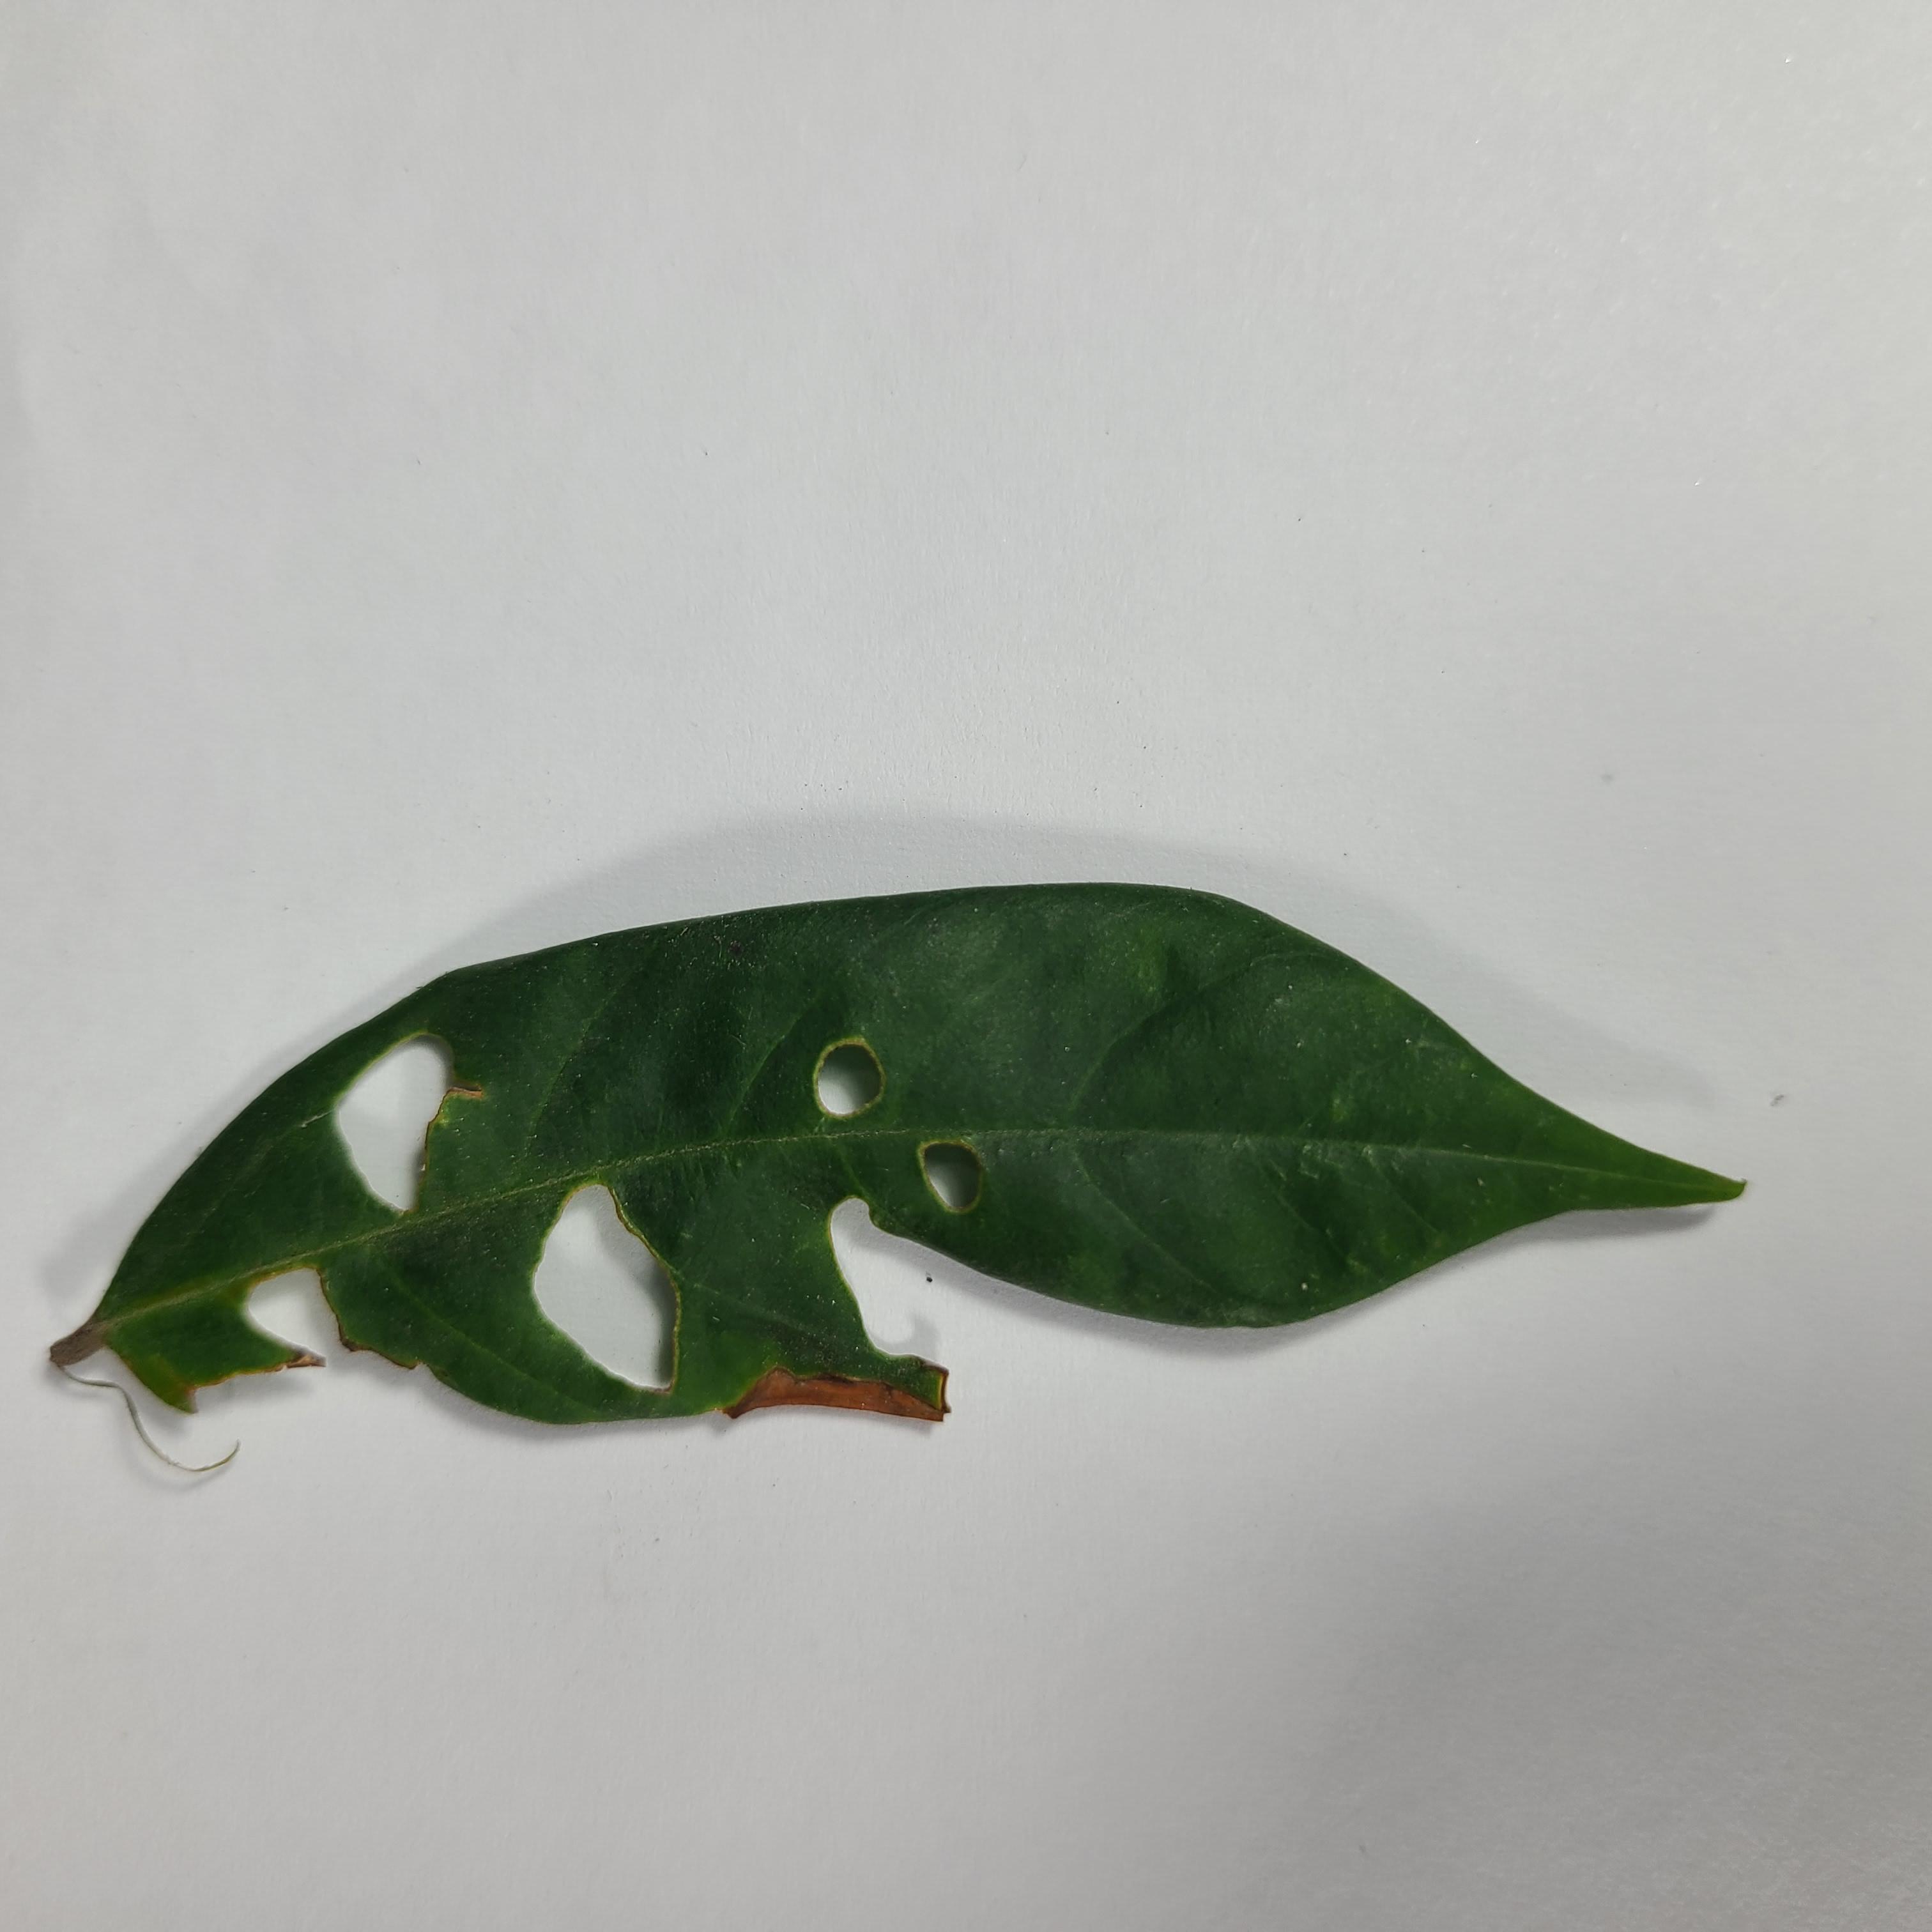
Label: Insect Hole leaves